J. Rex Farrior

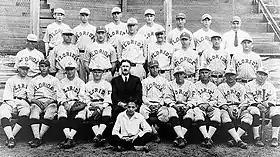
A picture of the 1924 baseball team.

Farrior became a partner in Shackleford and Farrior, which evolved into one of Tampa's largest law firms. Law partner Bob Shackleford was a former Florida Gator quarterback. Farrior was elected president of the Florida Bar in 1975.